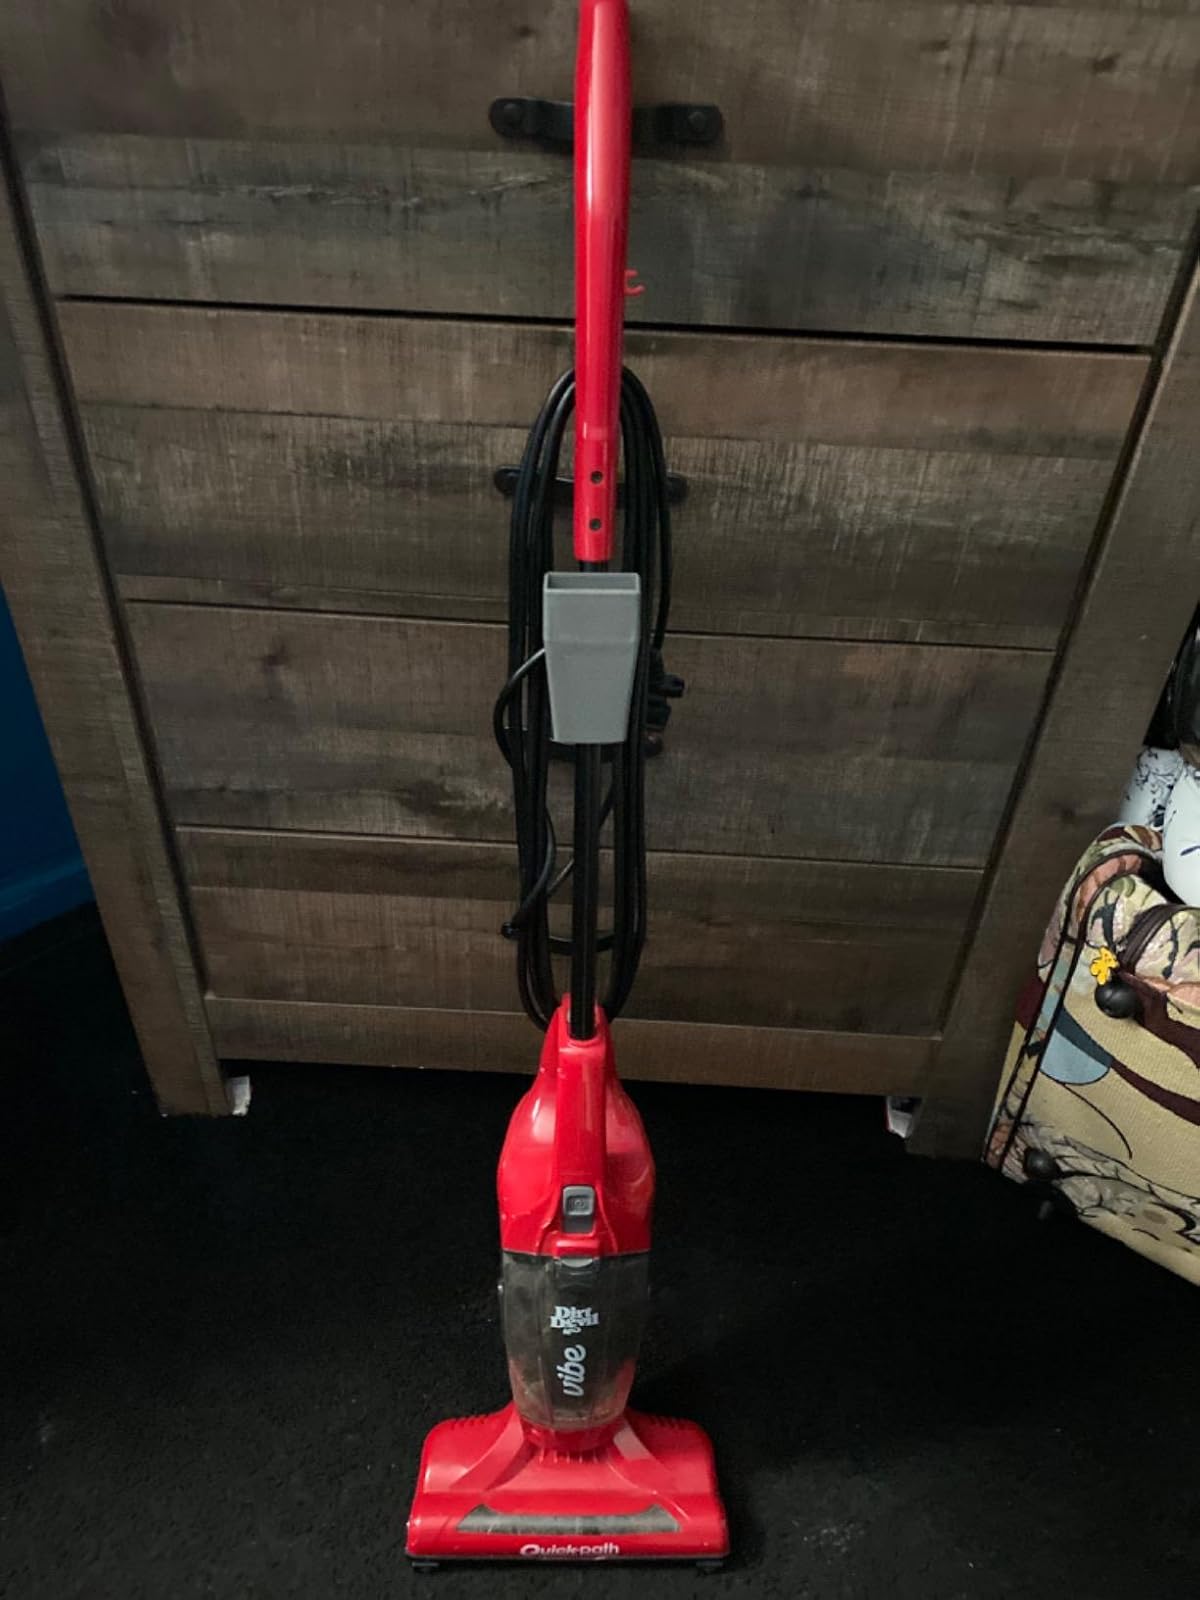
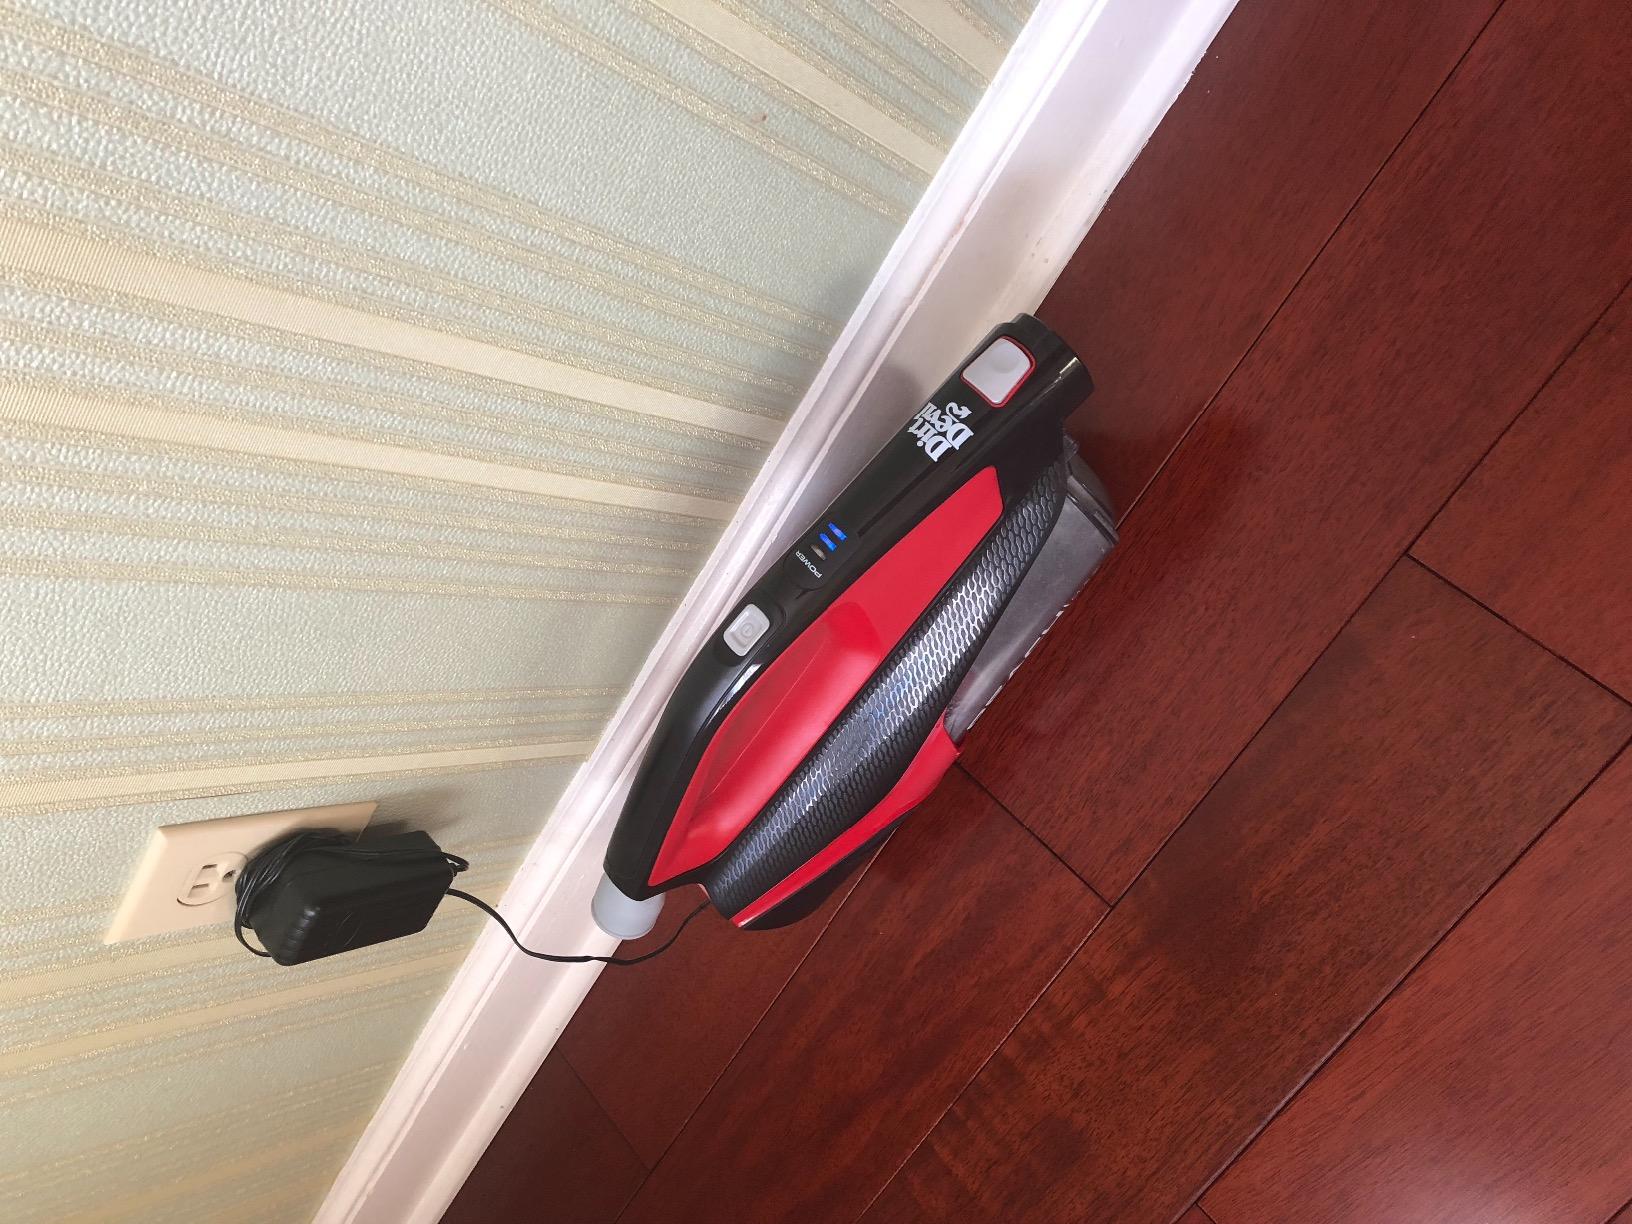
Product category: items_vacuum
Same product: no